Luke Schenn

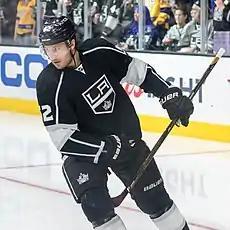
Schenn with the Los Angeles Kings in 2016

On November 17, 2018, Schenn was placed on waivers by the Ducks after playing in eight games during the 2018–19 season but recording no points. Assigned to American Hockey League (AHL) for the first time in his career, Schenn joined the Ducks' affiliate, the San Diego Gulls, and contributed with 10 points in 22 games before he was traded (along with a seventh-round pick in 2020) to the Vancouver Canucks in exchange for Michael Del Zotto on January 16, 2019. He was immediately assigned to continue in the AHL, joining the Canucks' affiliate, the Utica Comets.